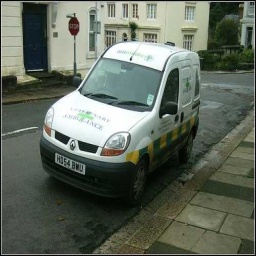
Label: ambulance